Fitch Four Drive

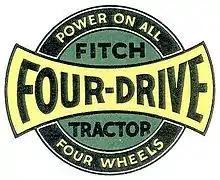
FitchFourDriveLogo

The Four Drive Tractor Company - also known as Fitch Four Drive Tractor Company - was an agricultural equipment manufacturer which was based in Big Rapids, Michigan. The company was formed in 1915 in Ludington, Michigan and produced tractors until 1930.